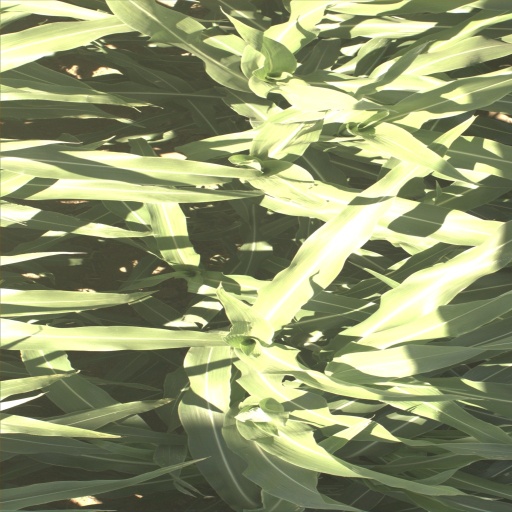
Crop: sorghum